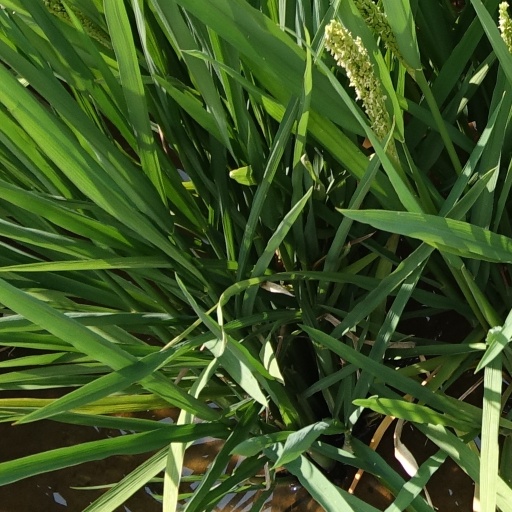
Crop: rice